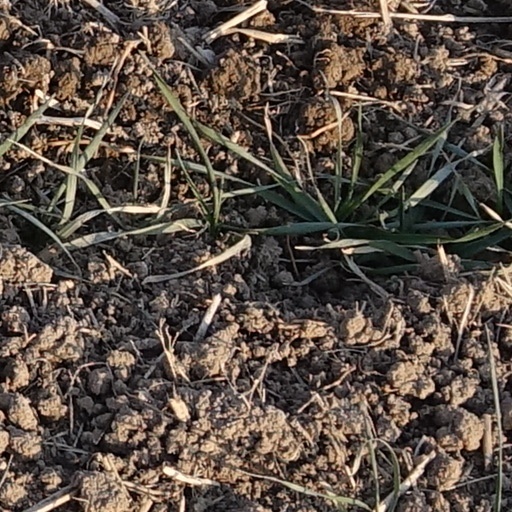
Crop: wheat